Chromium hexacarbonyl

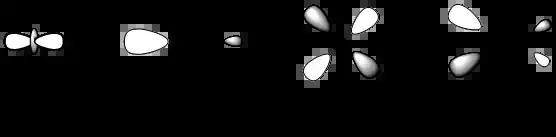
Orbital interactions in a chromium-CO complex. On the left, a filled sigma-orbital on CO overlaps with an empty d-orbital on the metal. On the right, an empty pi-antibonding orbital on CO overlaps with a filled d-orbital on the metal.

The crystallographic studies on this compound have discovered the Cr–C and C–O distances of 1.916 and 1.171 Å, respectively. On one hand, there has been continuous efforts to calculate the electronic structures (including HOMO and LUMO) as well as its molecular geometry on the chromium hexacarbonyl compound with various approaches. According to one of the most recent studies, the ground state configuration of turns out (2t)(9 t)(2t).